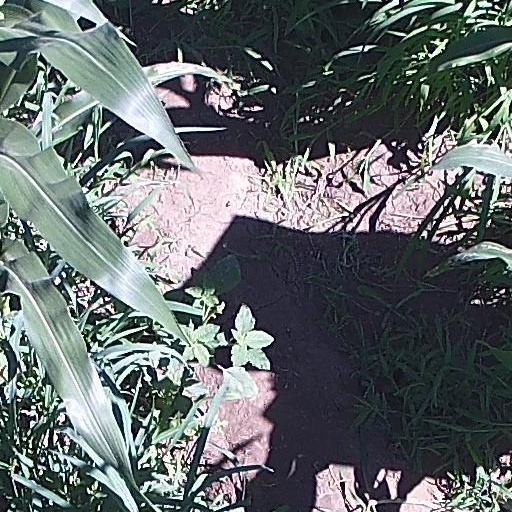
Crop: maize; corn